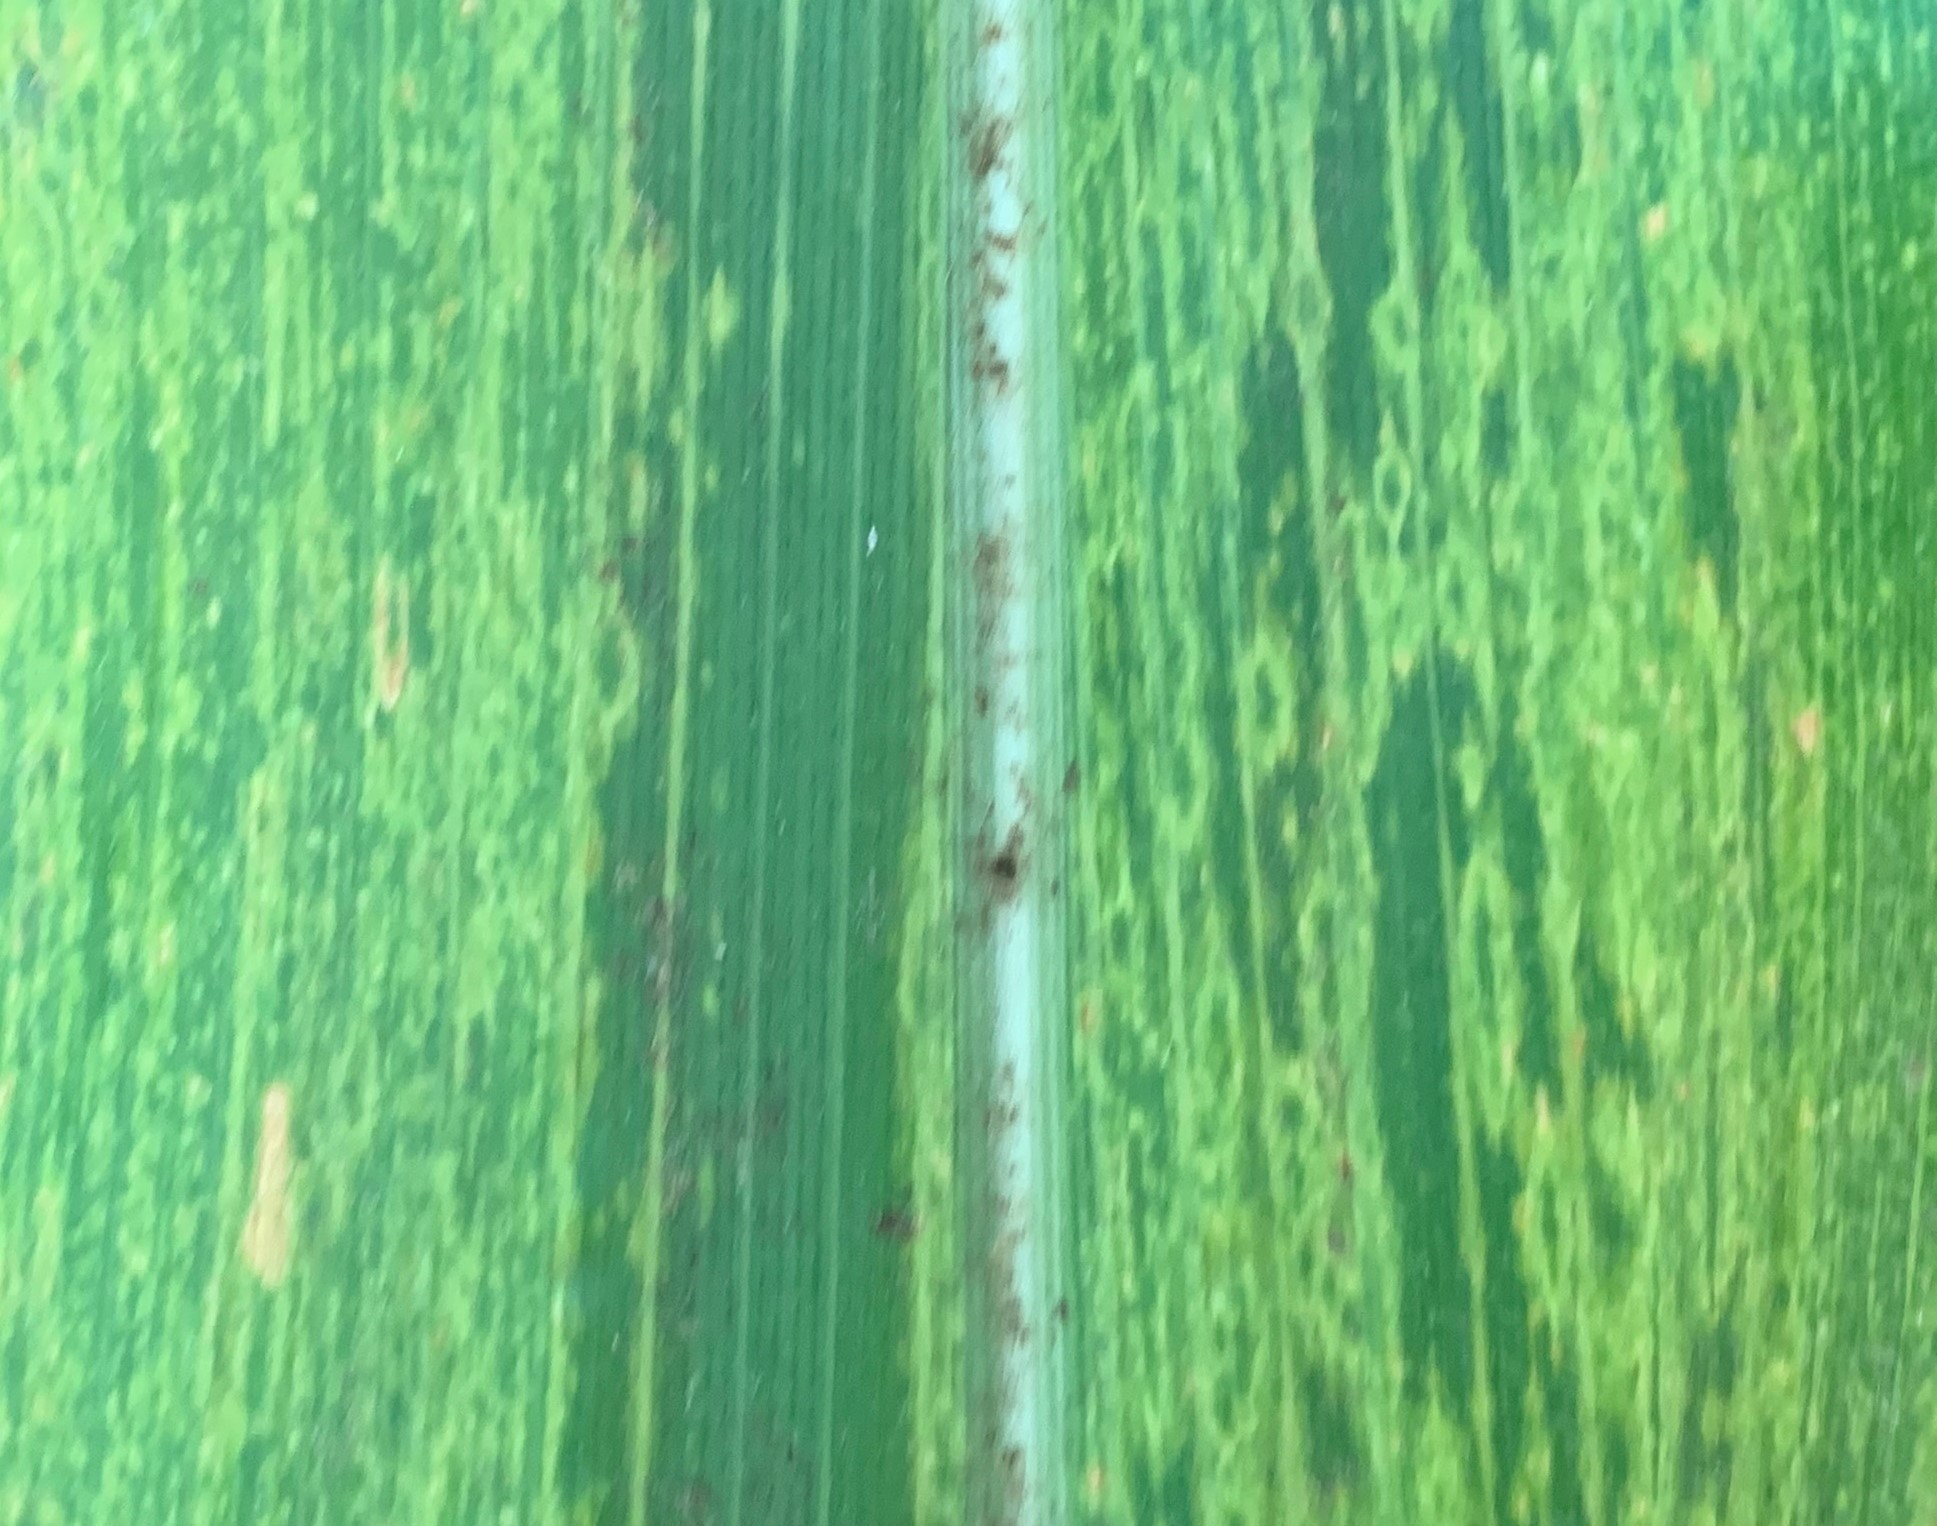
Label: MLN